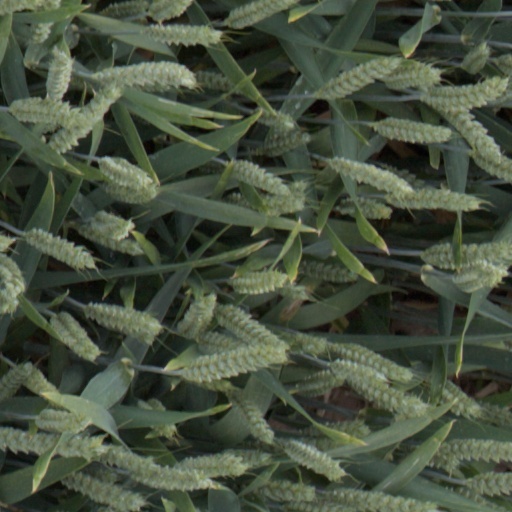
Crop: wheat